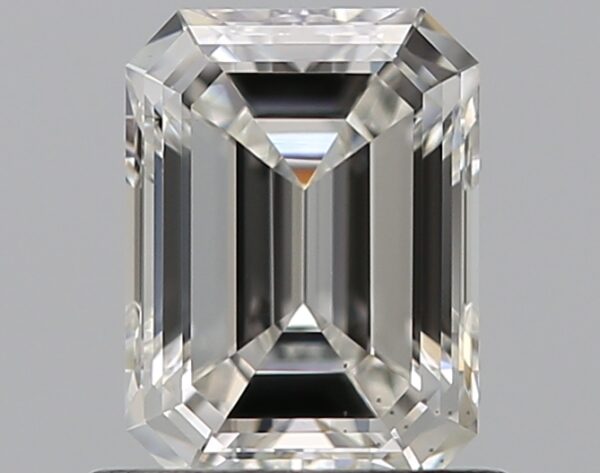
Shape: emerald
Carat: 0.7
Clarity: VS2
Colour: F
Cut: EX
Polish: EX
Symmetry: VG
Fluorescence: F
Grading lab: GIA
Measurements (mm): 6.05 x 4.47 x 2.92